Eric Nadel

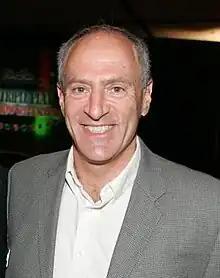
Nadel in 2006

Eric Nadel (born May 16, 1951) is an American sports announcer on radio broadcasts for the Texas Rangers baseball organization. In 2014, he was honored with the Ford C. Frick Award for broadcasting excellence by the National Baseball Hall of Fame and Museum.